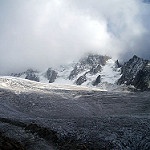
Label: glacier